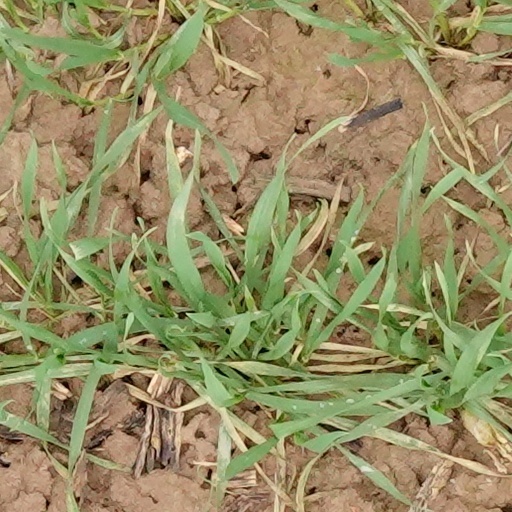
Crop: wheat